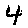
Label: 4